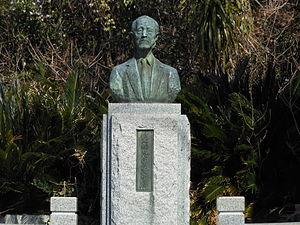
C'est une statue de bronze du scientifique de pêche, Tadao Sato qui était au Japon et il a été appelé le roi d'Huître.""